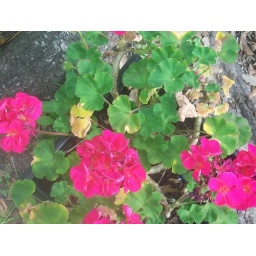
flowers that grow by my favorite tree